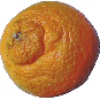
Label: Mandarine 1